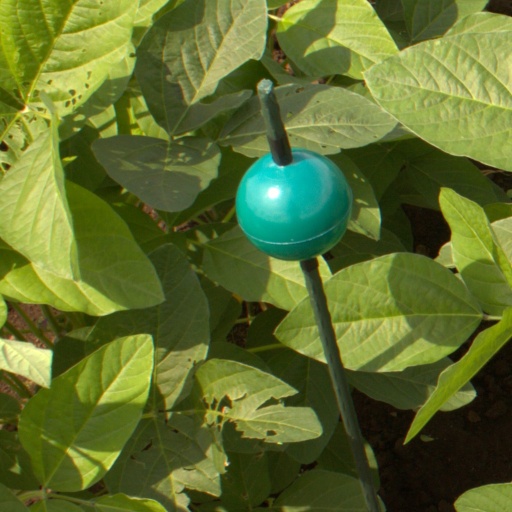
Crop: soybean